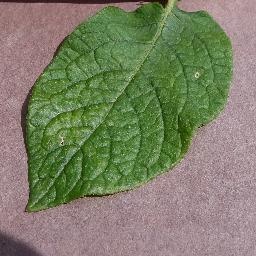
Etiqueta: Sana